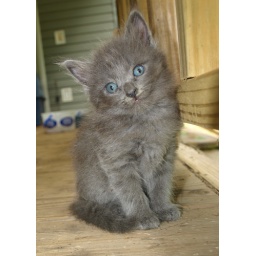
Our little gray kitten has blue eyes with a little yellow in the centers.